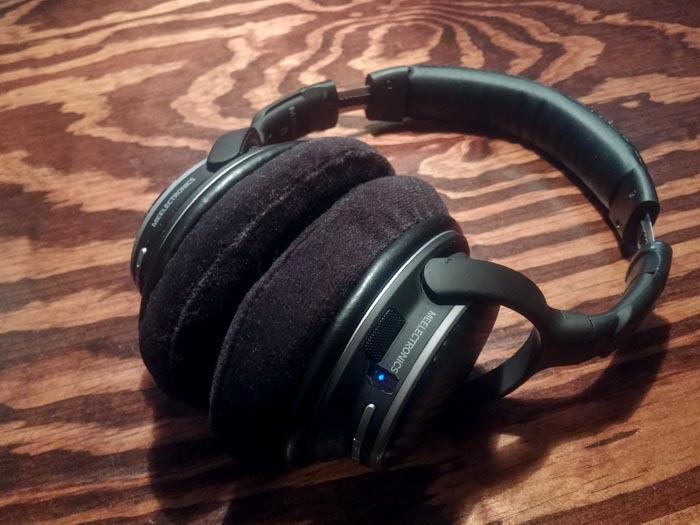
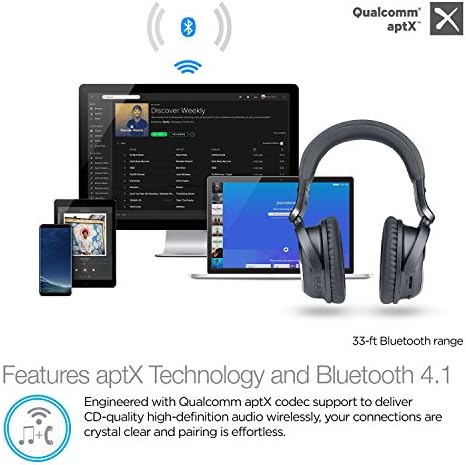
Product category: headphones
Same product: no